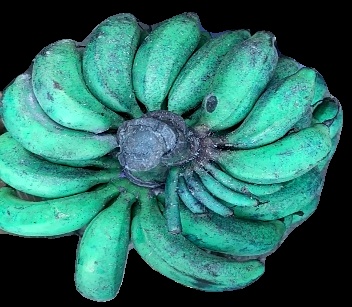
Variety: rasbale
Grade: grade3